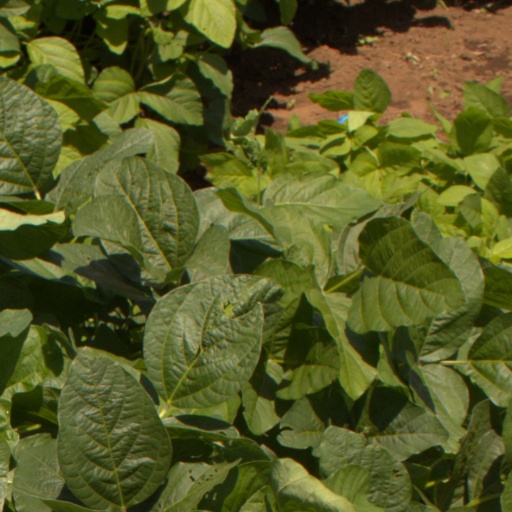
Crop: soybean